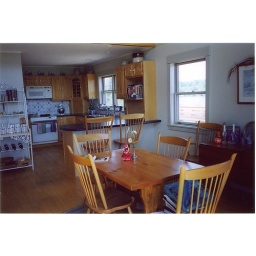
There are river views out of just about every window in the house .. and loads of light